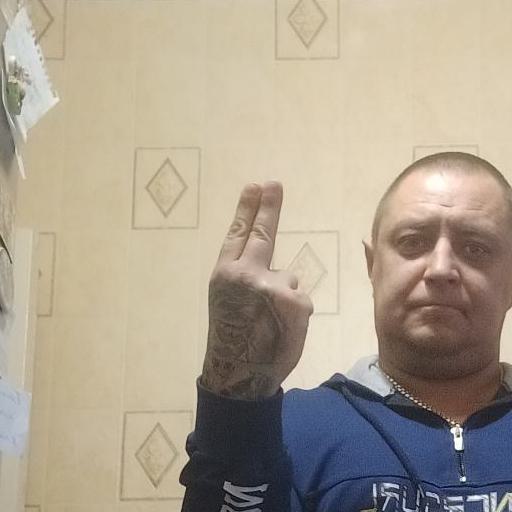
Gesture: two_up_inverted